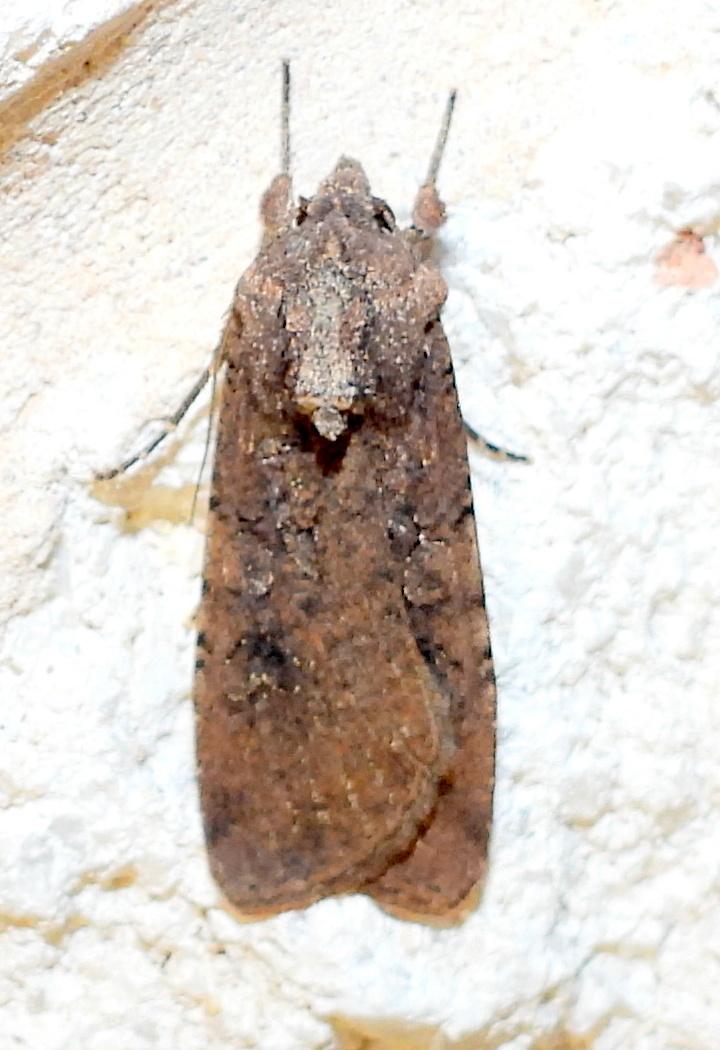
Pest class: cutworms